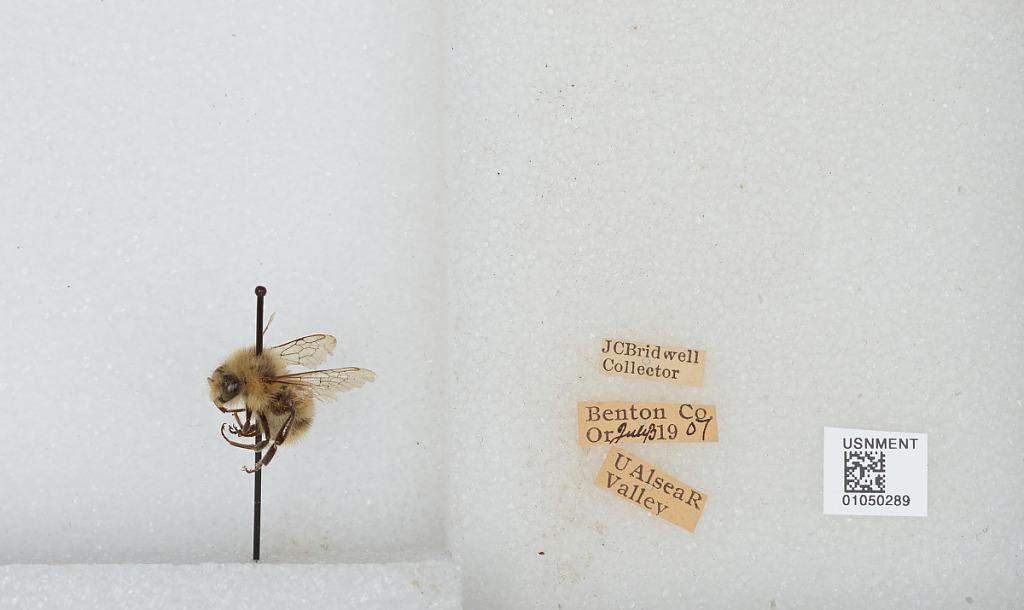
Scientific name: Bombus sp.
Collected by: J. Bridwell
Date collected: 1907-7-3
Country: United States
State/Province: Oregon
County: Benton
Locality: Upper Alsea River
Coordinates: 44.3797, -123.707